Islam in East Java

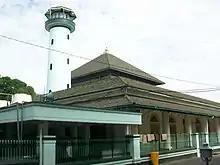
Built in 1421, Ampel Mosque in Surabaya is the oldest surviving mosque in Java, and the second-oldest in Indonesia.

Islam is the most common religion in the Indonesian province of East Java, embraced by 96.7% of the whole population. Throughout its history, East Java has been considered one of the heartlands of Islam in Indonesia; the province experienced one of the earliest proliferations of Islam, as well as the establishment of the largest Islamic mass organization in Indonesia, Nahdlatul Ulama.